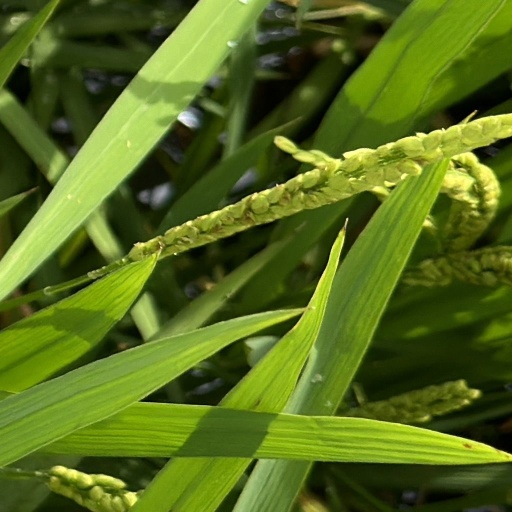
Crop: rice